Booze cruise

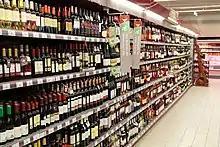
The wine aisle of a French "hypermarché"

In British slang, a booze cruise is a brief trip from Britain to France or Belgium with the intent of taking advantage of lower prices, and buying personal supplies of (especially) alcohol or tobacco in bulk quantities. This is a legally allowed process not to be confused with smuggling.